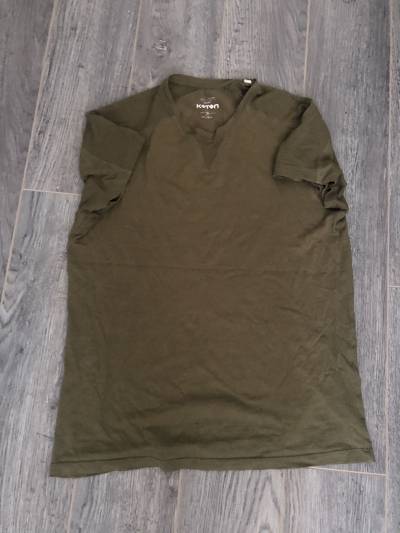
Waste category: clothes